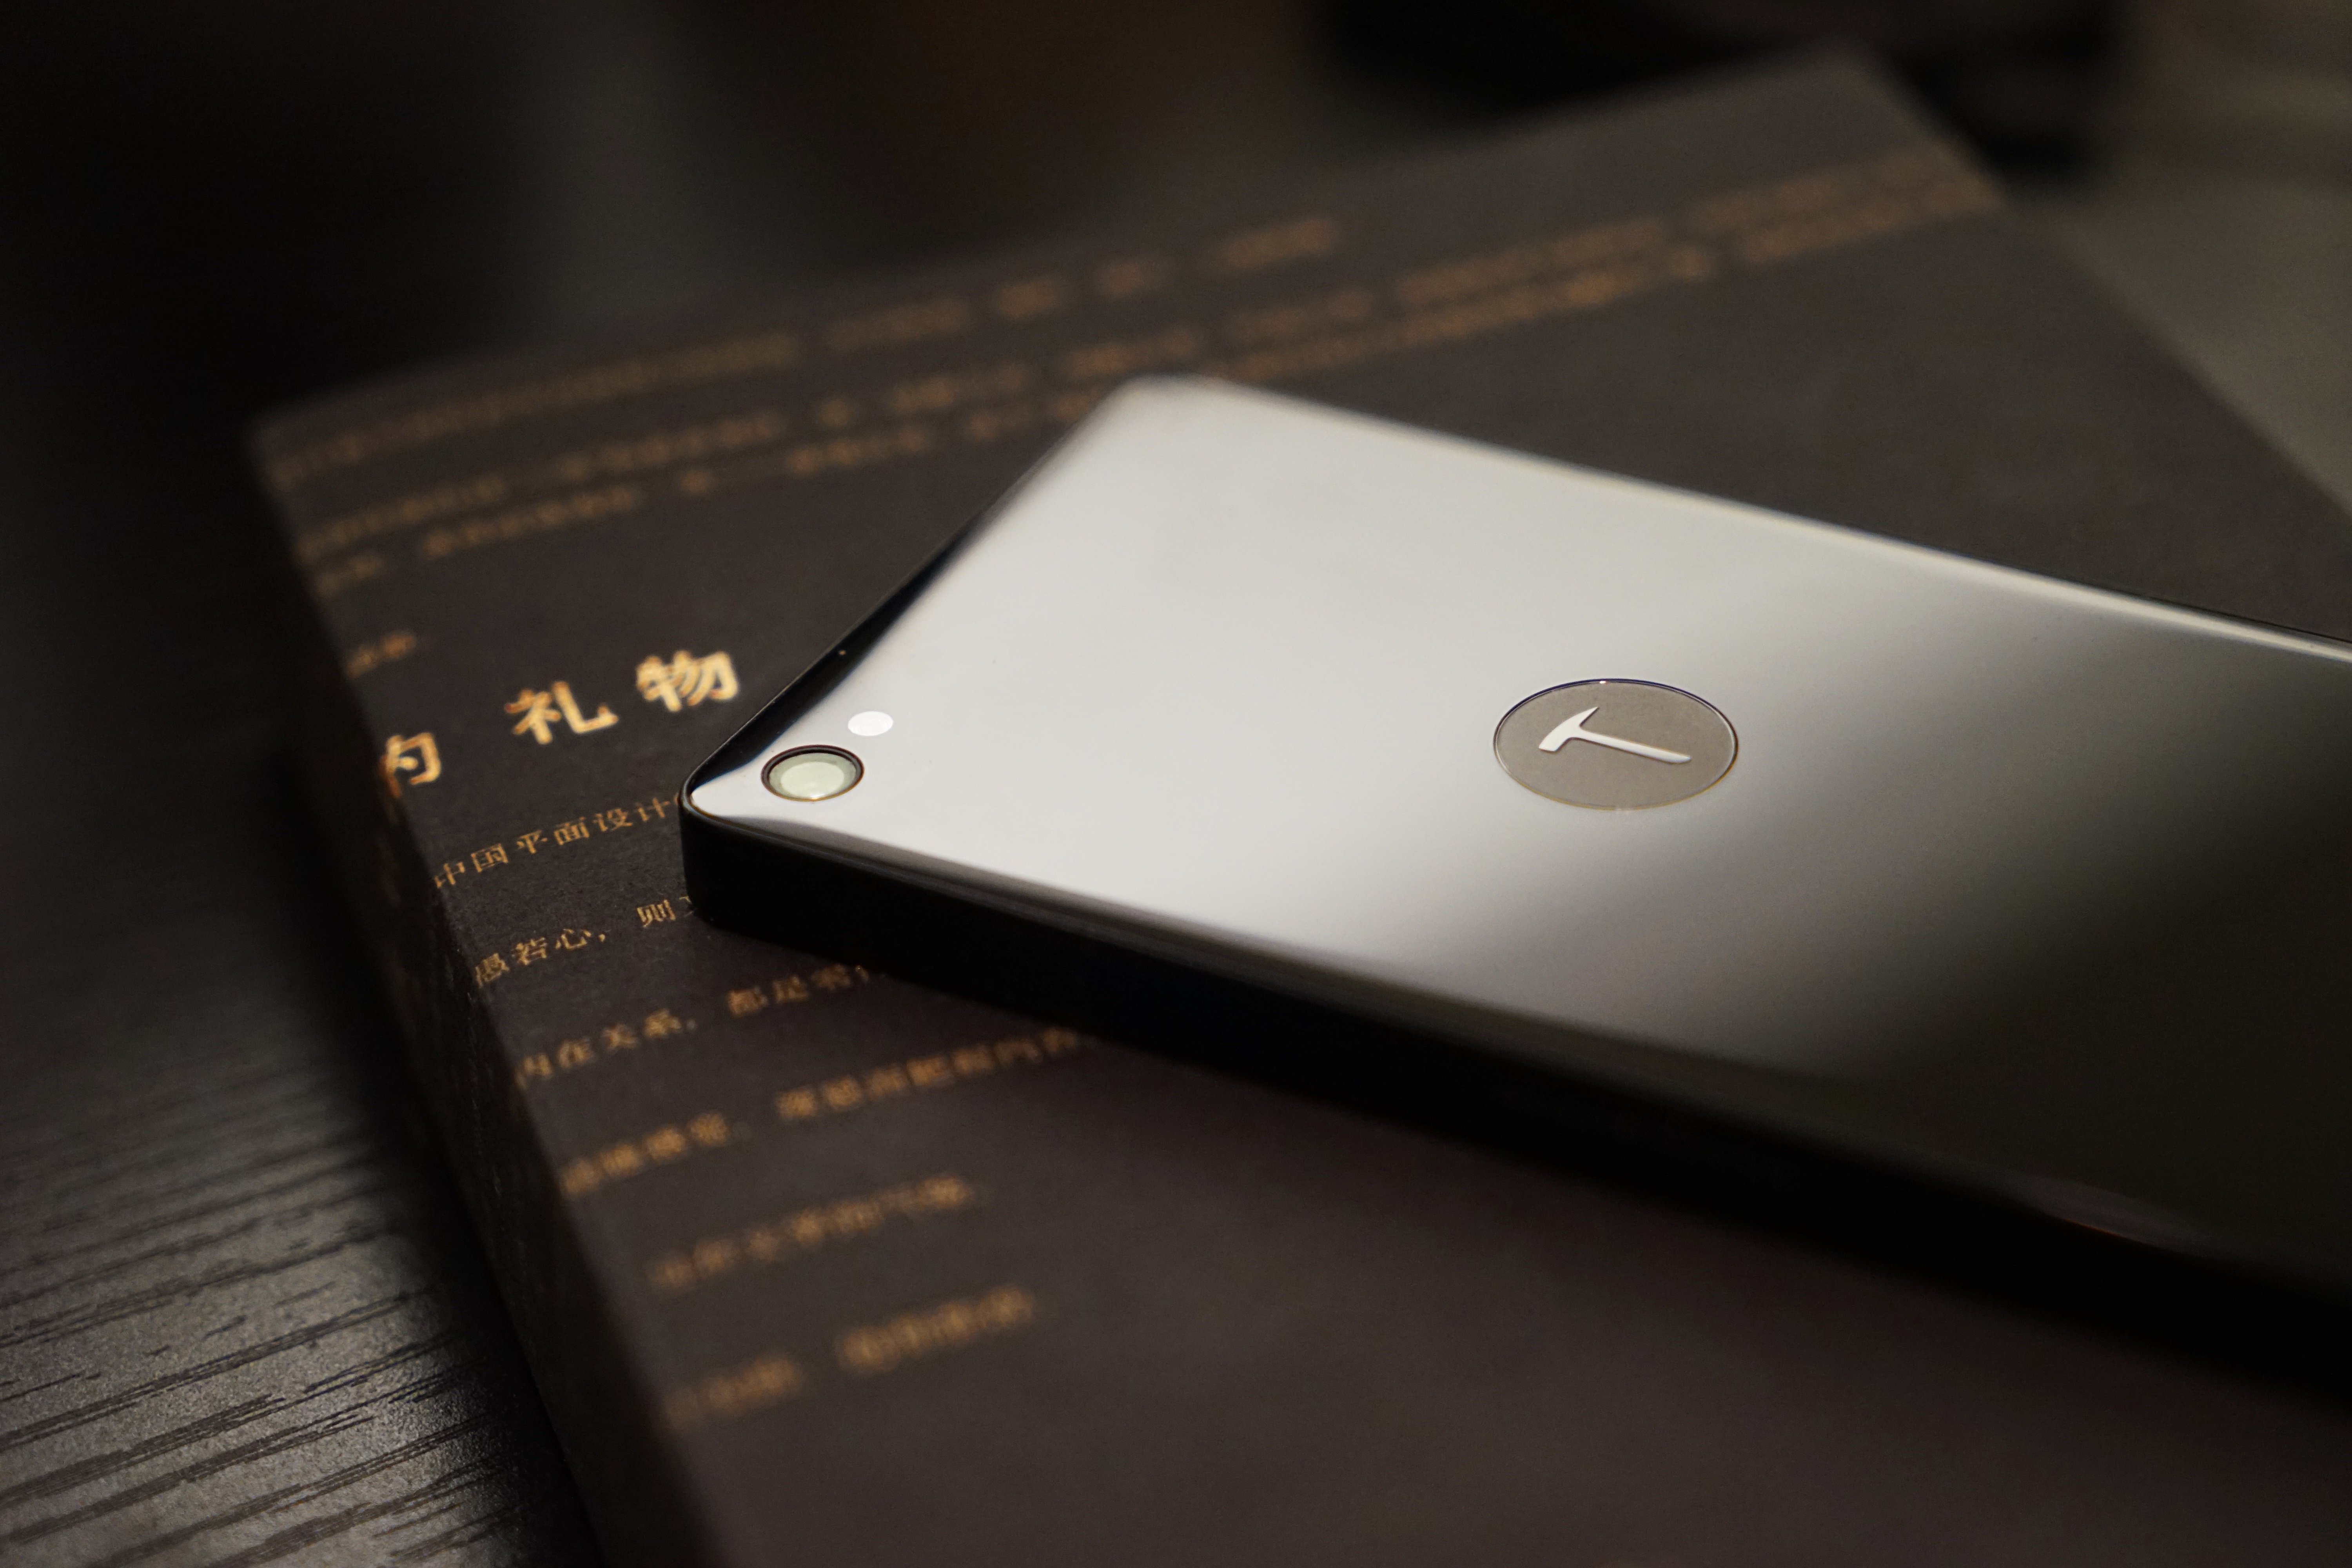
laptop, smartphone, mobile, technology, white, telephone, gadget, black, mobile phone, brand, electronics, design, books, smartisan, smartisan t1, electronic device, portable communications device